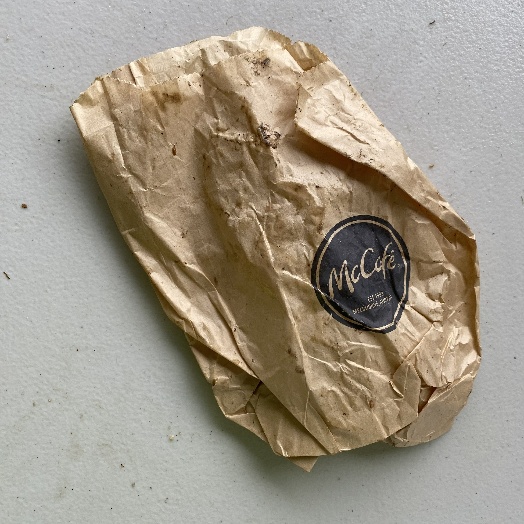
Label: Paper